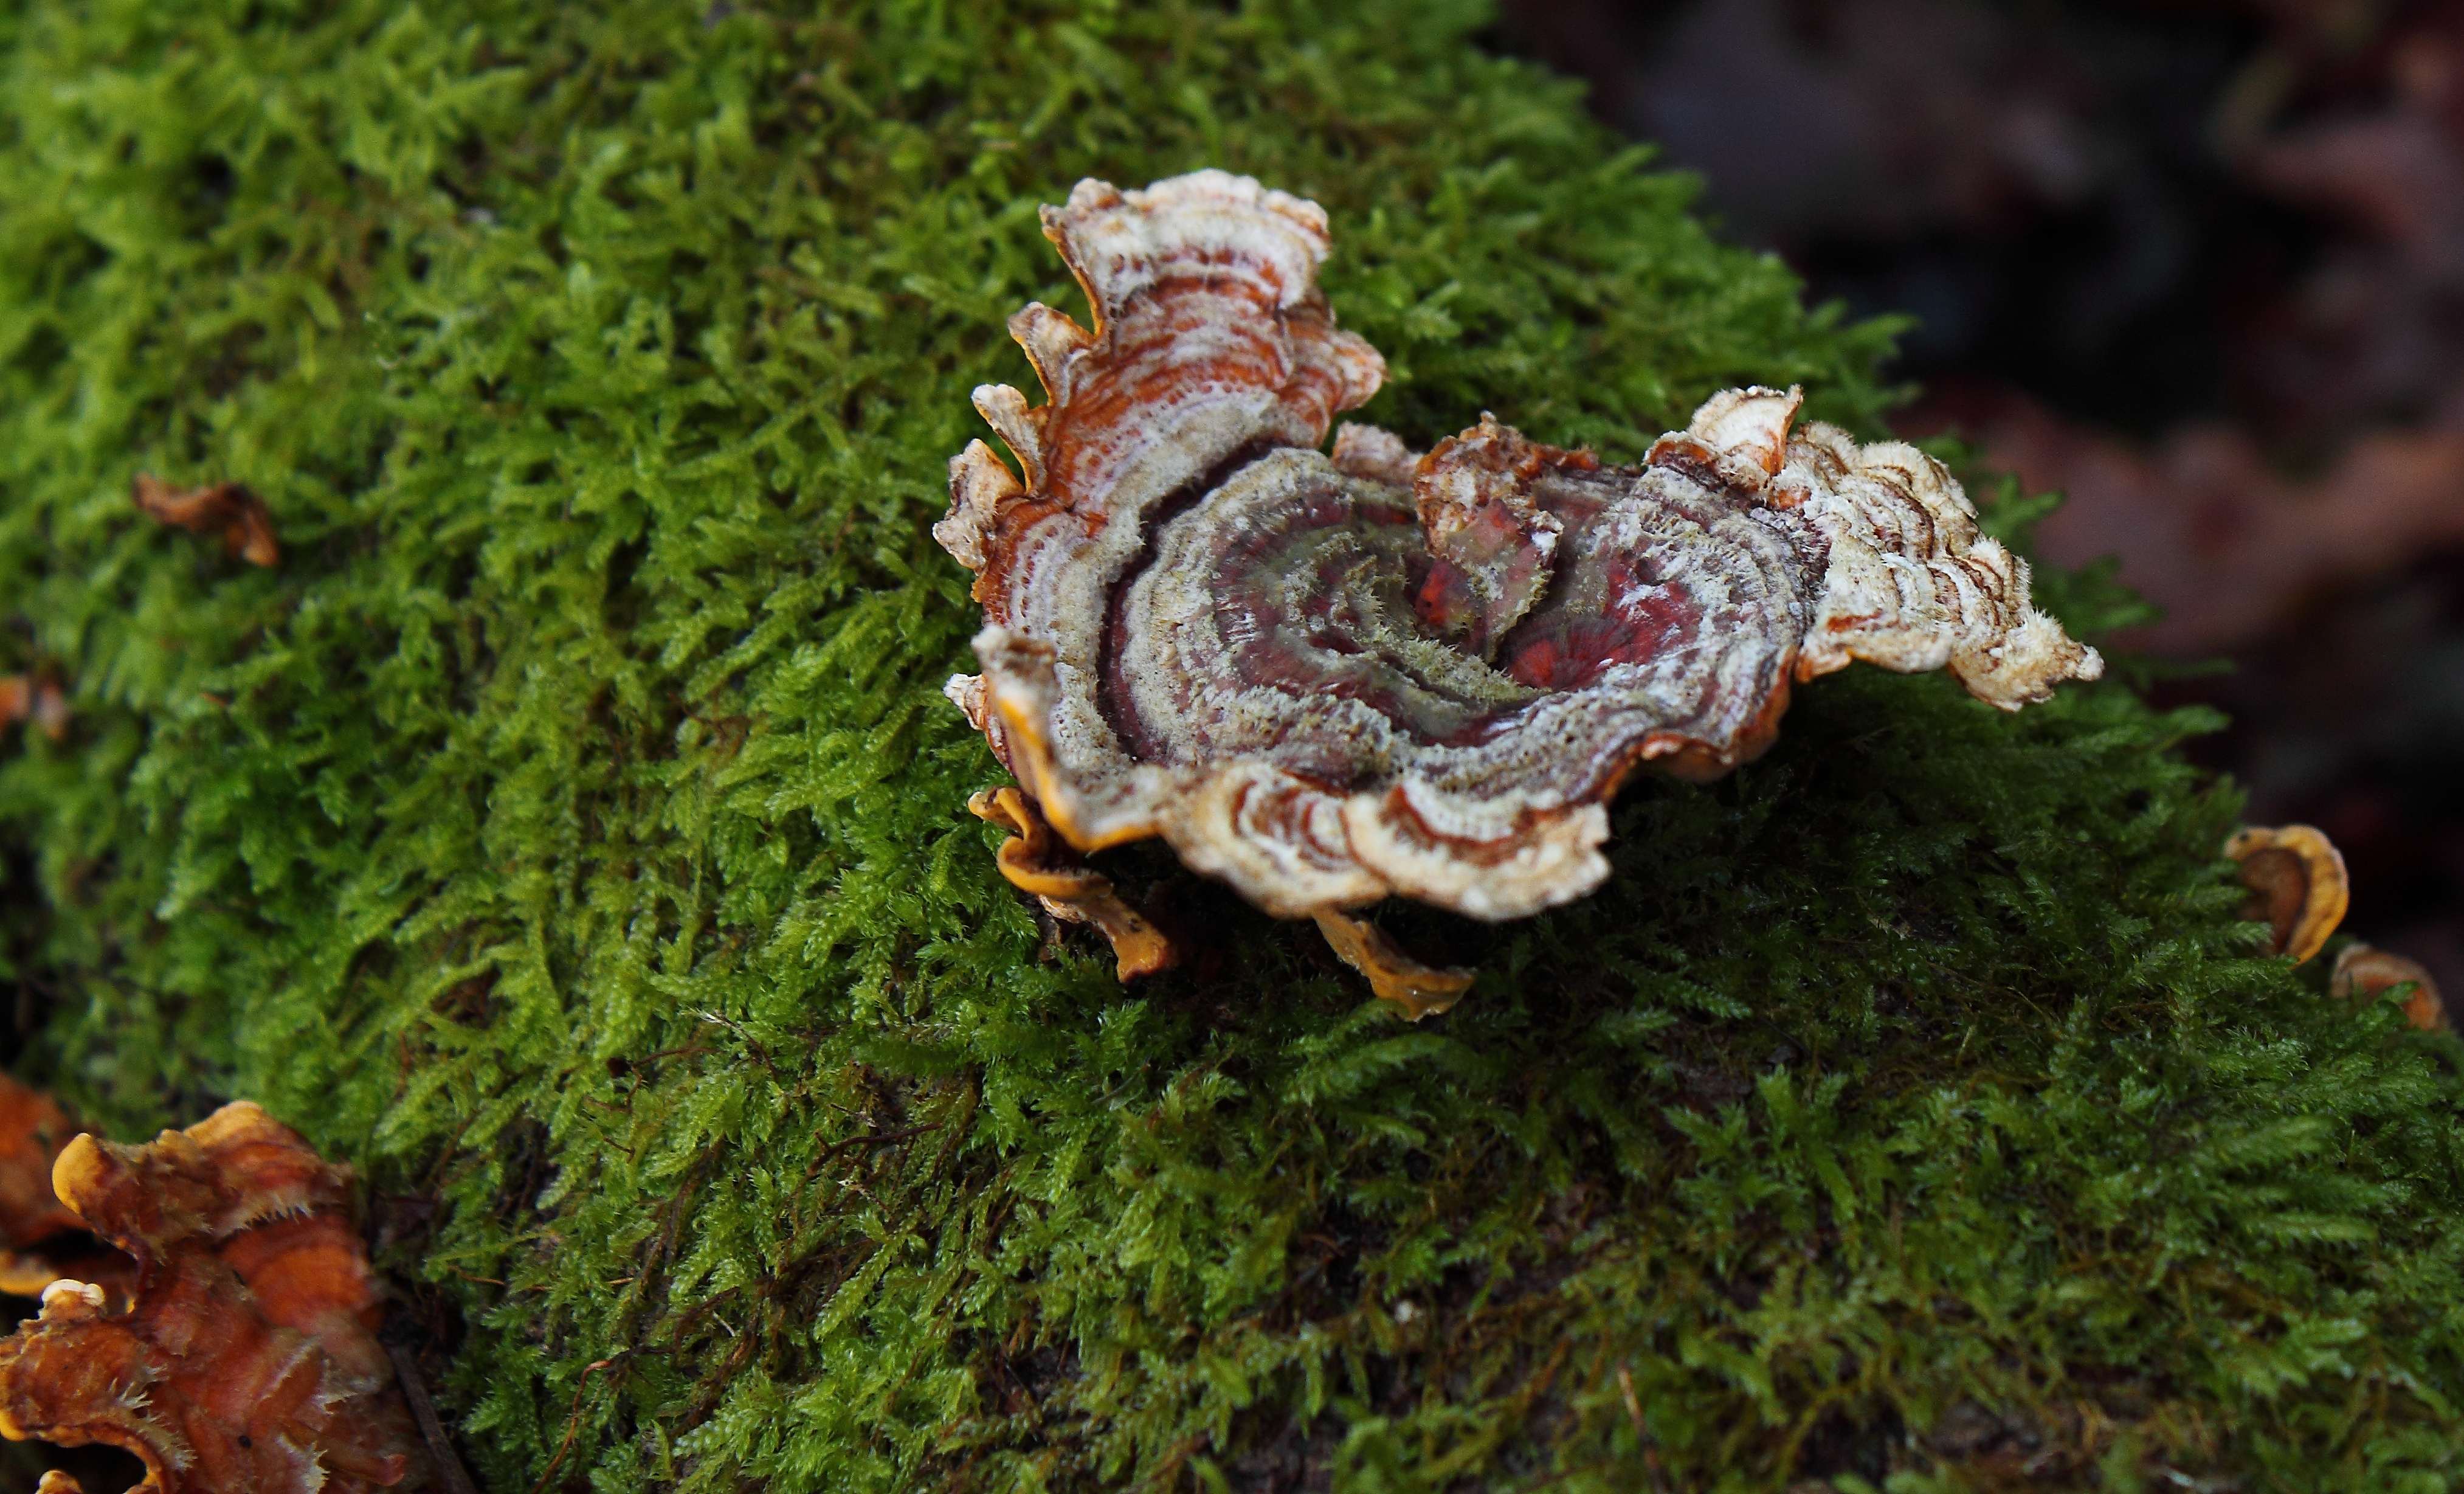
tree, forest, leaf, flower, moss, autumn, soil, mushroom, flora, fungus, woodland, ggl1, macro photography, medicinal mushroom